Altona, Manitoba

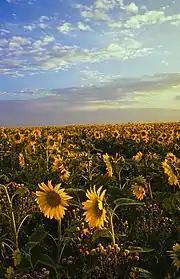
The Red River Valley's climate allows Manitoba to be Canada's largest producer of sunflowers.

Altona, Manitoba is known as "The Sunflower Capital of Canada", and is host to the annual Sunflower Festival, which began in 1965. The Sunflower Festival has a Sunflower festival pageant where they crown a queen every year, who wins a trip to Australia. The festival also includes a small midway, quilt show, baseball tournament, stage show, and street dance to name a few. In 2008, the Town of Altona opened an Art Gallery and Sculpture Garden, displaying many different styles of artwork.